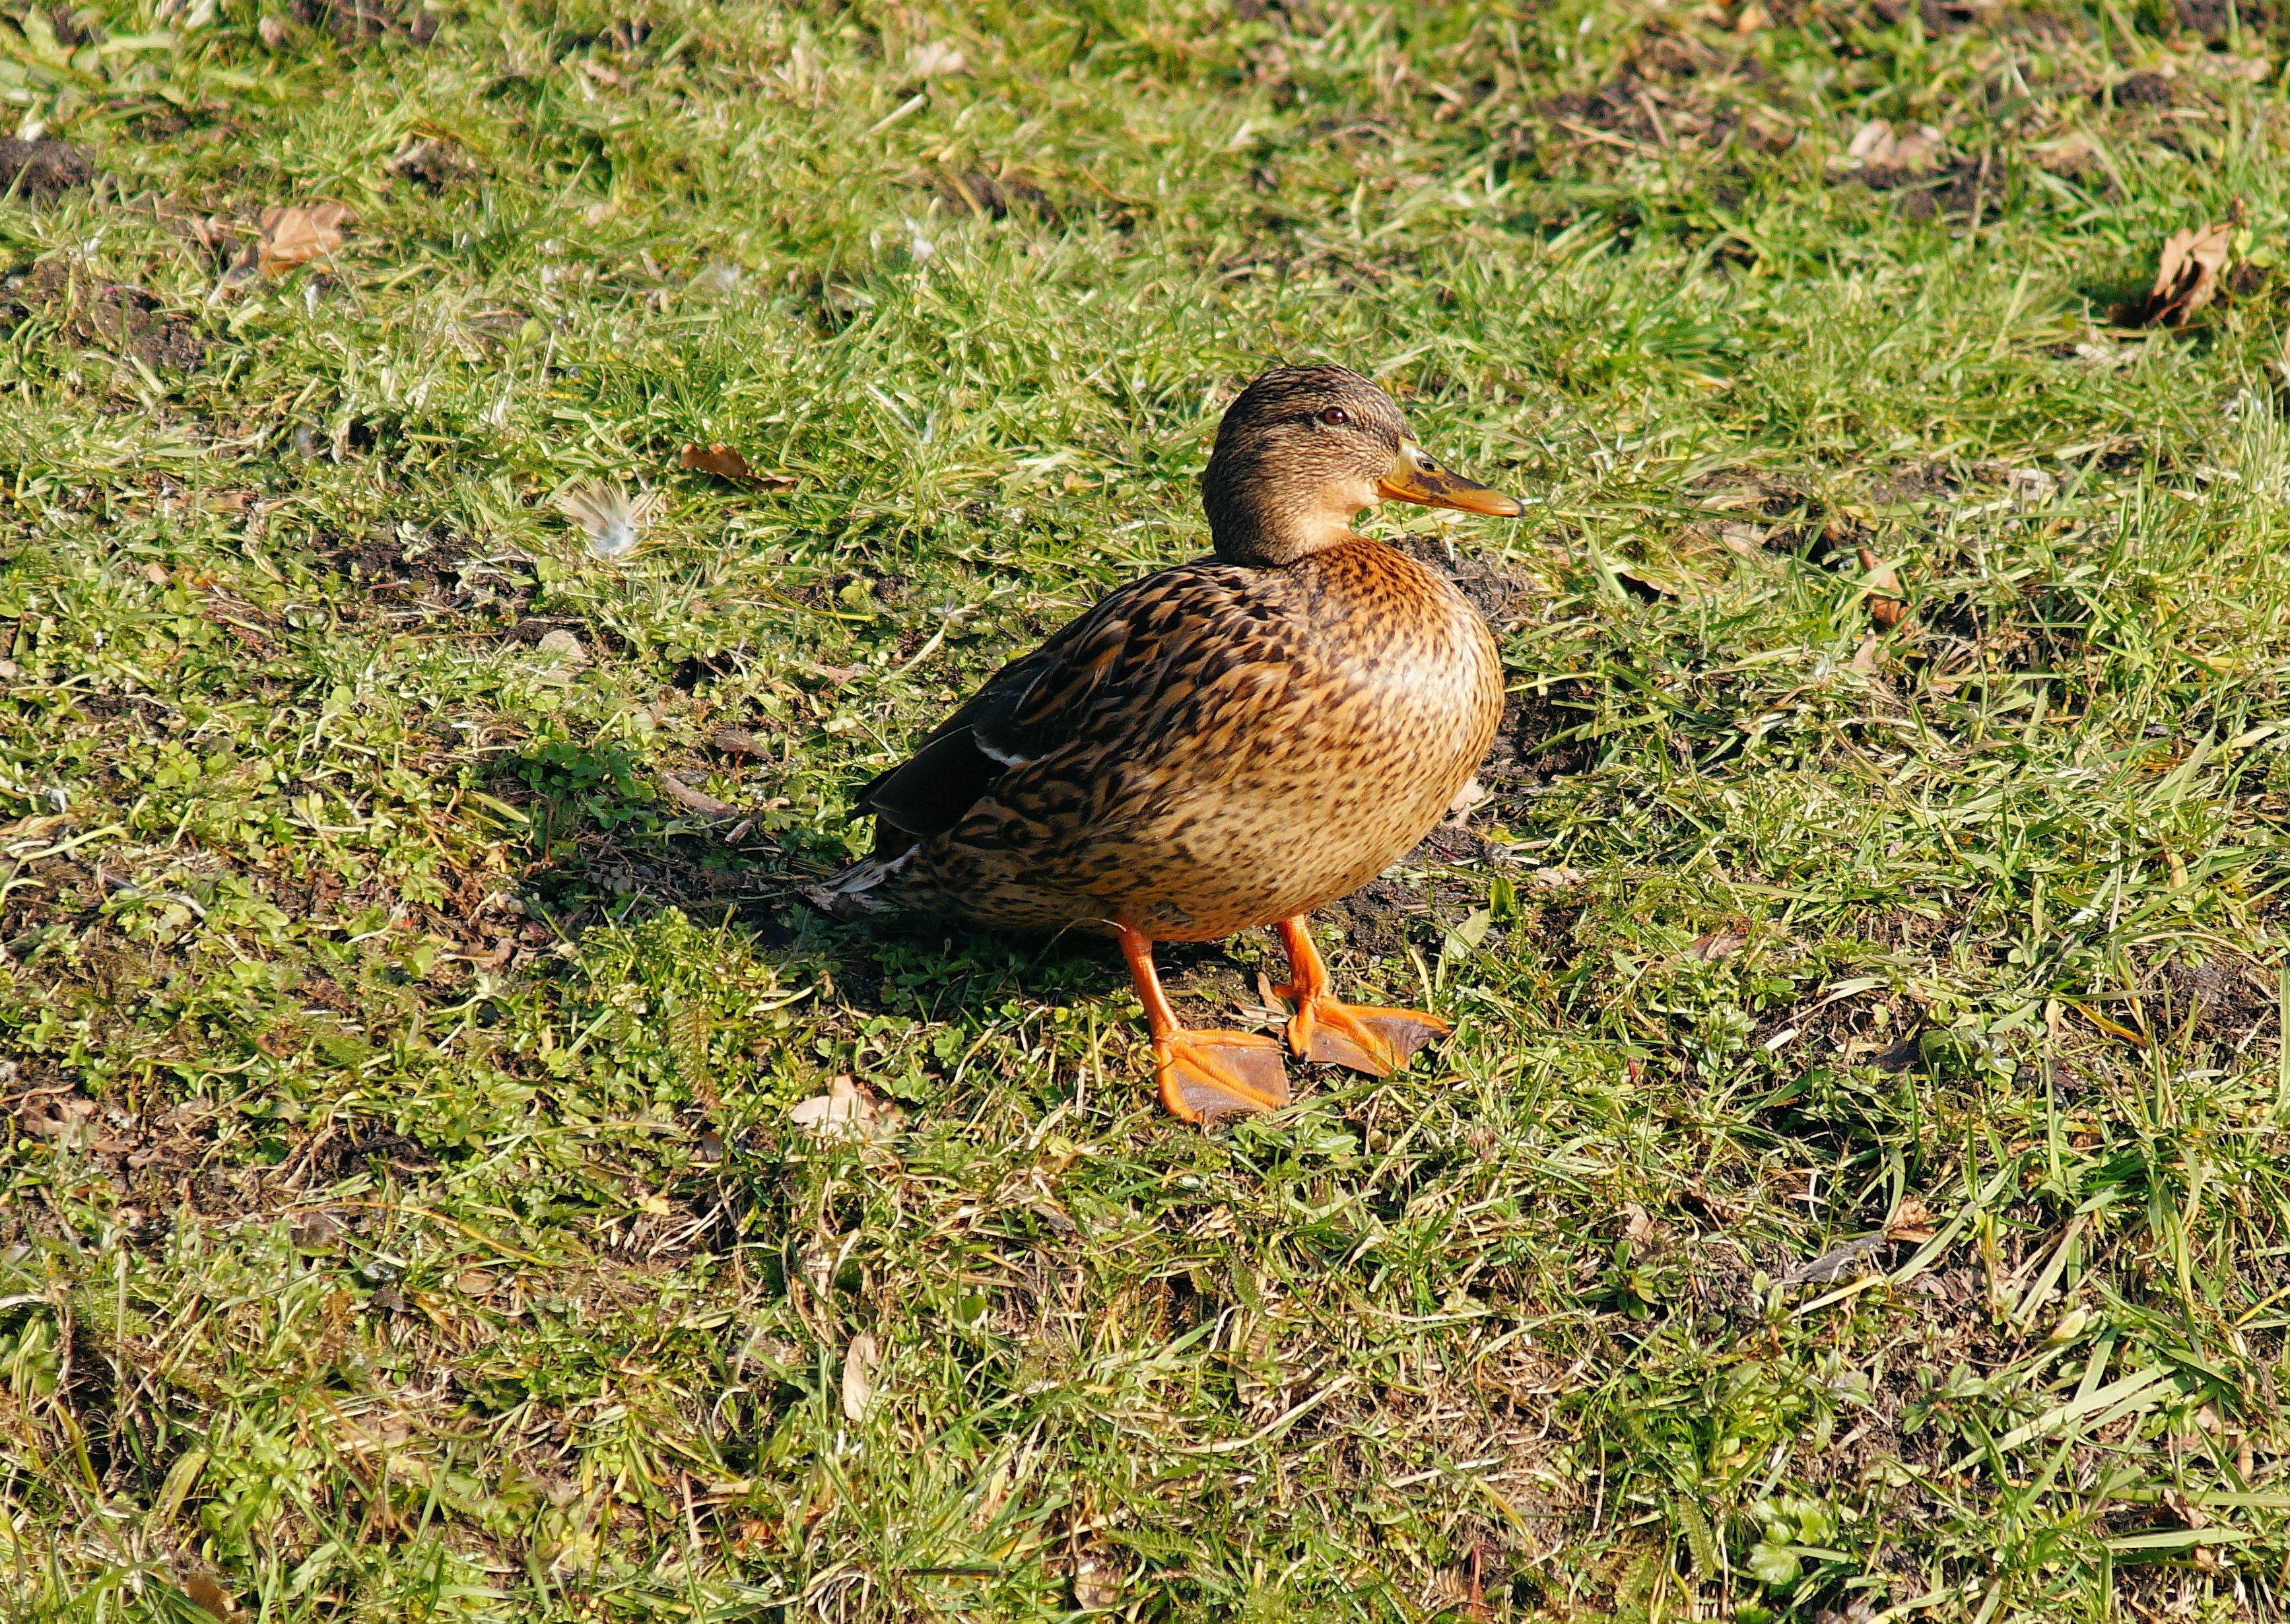
nature, grass, bird, prairie, animal, female, wildlife, portrait, beak, feather, fowl, fauna, lakeside, plumage, sparkle, poultry, wild animal, bank, duck, eye, head, vertebrate, embankment, creature, beautiful, elegant, bill, waterfowl, water bird, mallard, harmony, ducks geese and swans